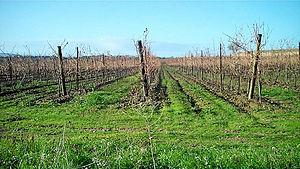
Vignoble de l'AOC Minervois-la-livinière
Minervois-la livinière est l’appellation d'origine contrôlée qui concerne les vins rouges produits dans la région naturelle dite du Petit Causse, au bas du Piémont de la Montagne Noire. En décembre 2019, un changement de cahier des charges a été soumis à procédure d'opposition, qui devrait aboutir à son passage sous le nom de La Livinière.
Le minervois est un vin français d'appellation d'origine contrôlée produit sur le piémont de la montagne Noire, à cheval sur l'Aude et l'Hérault. Il produit majoritairement des vins rouges.